Jamal Fyfield

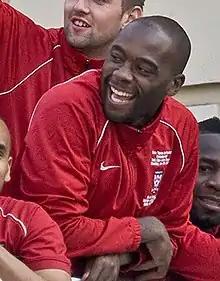
Fyfield with the victory parade that followed York City's victory in the 2012 Conference Premier play-off final

Jamal Nehemiah Fyfield (born 17 March 1989) is an English professional footballer who plays as a centre back for club St Albans City. He has played in the Football League for York City.